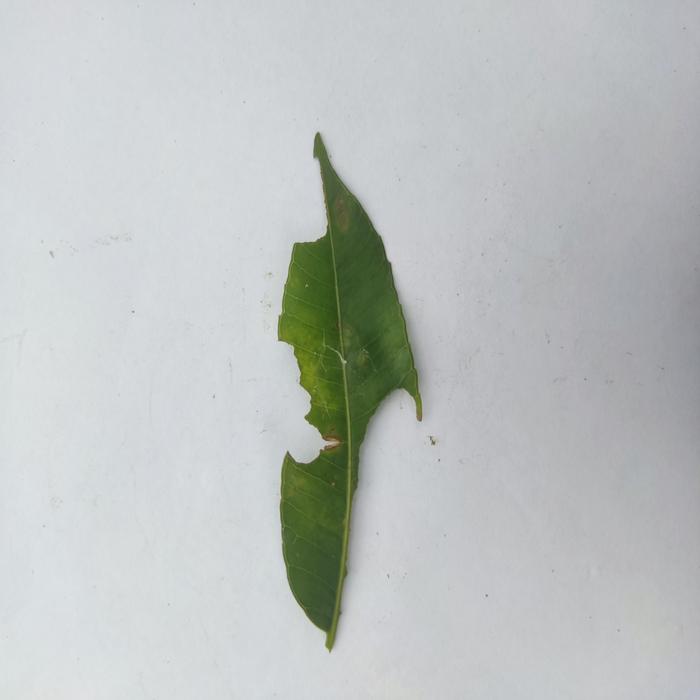
Crop: Hog Plum
Leaf condition: Caterpillars_Infestation